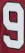
Number: 9